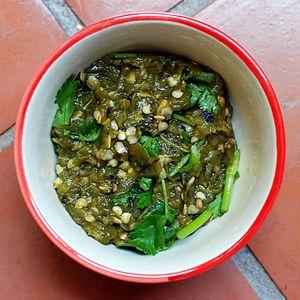
Nam phrik est un terme générique qui peut se référer à l'un des types de sauces piquantes plus ou moins visqueuses, épicées, à base de piments, typiques de la cuisine thaïlandaise. Les ingrédients de base pour le nam phrik sont :